Spanish missions in California

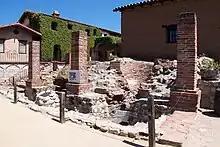
A view of the Catalan forges at Mission San Juan Capistrano, the oldest existing facilities ("circa" 1790s) of their kind in the State of California. The sign at the lower right-hand corner proclaims the site as being "...part of Orange County's first industrial complex."

The Alta California missions, known as reductions ("reducciones") or congregations ("congregaciones"), were settlements founded by the Spanish colonizers of the New World with the purpose of totally assimilating indigenous populations into European culture and the Catholic religion. It was a doctrine established in 1531, which based the Spanish state's right over the land and persons of the Indies on the Papal charge to evangelize them. It was employed wherever the indigenous populations were not already concentrated in native "pueblos". Indians were congregated around the mission proper through forced resettlement, in which the Spanish "reduced" them from what they perceived to be a free "undisciplined'" state with the ambition of converting them into "civilized" members of colonial society. The civilized and disciplined culture of the natives, developed over 8,000 years, was not considered. A total of 146 Friars Minor, mostly Spaniards by birth, were ordained as priests and served in California between 1769 and 1845. Sixty-seven missionaries died at their posts (two as "martyrs": "Padres" Luis Jayme and Andrés Quintana), while the remainder returned to Europe due to illness, or upon completing their ten-year service commitment. As the rules of the Franciscan Order forbade friars to live alone, two missionaries were assigned to each settlement, sequestered in the mission's "convento". To these the governor assigned a guard of five or six soldiers under the command of a corporal, who generally acted as steward of the mission's temporal affairs, subject to the priests' direction.